Adrienne Steckling-Coen

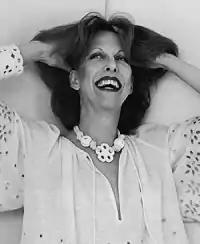
Adri, photographed by Barbra Walz in 1978

Adrienne Steckling-Coen (1934-2006), known as Adri, was an American fashion designer whose label, "Adri", was particularly successful in the 1970s-1980s.